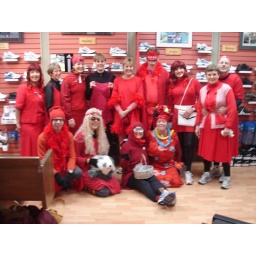
the red dress run around halloween